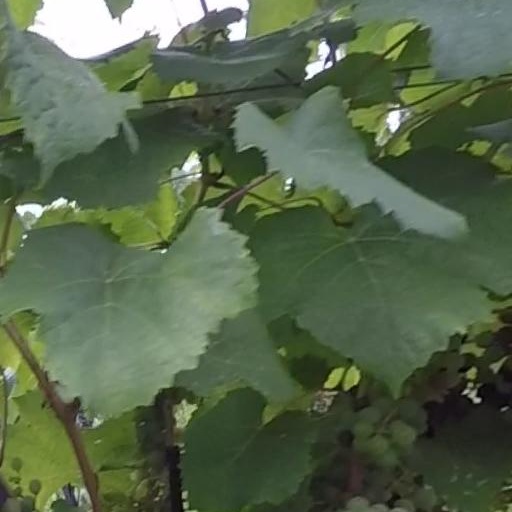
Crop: grape